Neal Dow

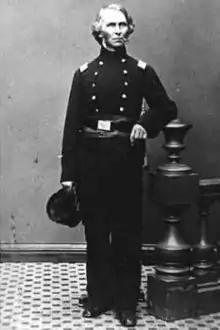
General Dow

Dow continued to promote prohibition after leaving office, but also added his voice to the growing chorus advocating the abolition of slavery. Several slaveholding states seceded after the election of Republican presidential candidate Abraham Lincoln, and formed the Confederate States of America; even before the outbreak of the Civil War, Dow called for the rebellion to be crushed and slavery abolished. He was 57 years old at the outbreak of the war, and determined to stay home and tend to his business and care for his aging father. After the Confederate attack on Fort Sumter, however, Dow felt compelled to join the Union cause. Governor Israel Washburn, Jr. appointed him Colonel of the 13th Maine Volunteer Infantry Regiment on November 23, 1861. Many of the officers Dow recruited to the cause were his associates from the prohibition movement.